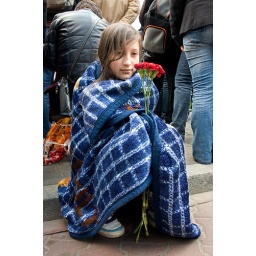
Pilsudskiego Square. The girl is sitting among people gathered for the ceremony in memory of crash victims.